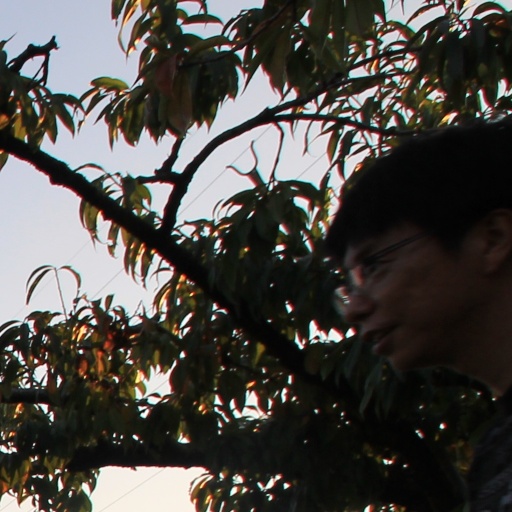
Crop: grape